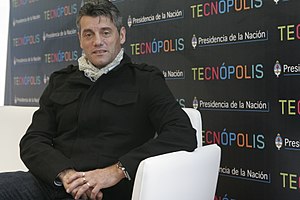
Sergio Goycochea
Sergio Javier Goycochea er en tidligere argentinsk fodboldspiller, der blev berømt under VM i 1990 i Italien.